Colegio Nuestra Senora de la Antigua

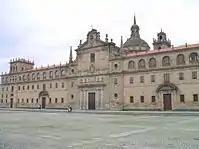
View of the School Nuestra Senora de la Antigua from the Outside

The school is considered the biggest legacy of the Cardinal in Monforte de Lemos, and one of the few buildings built in the Herrerian style in Galicia, Spain. The name of the school, Colegio Nuestra Senora de la Antigua, emerges from the great devotion the Cardinal had to the Antigua Virgin, one of the multiple representations of Virgin Mary.